Sports in Minnesota

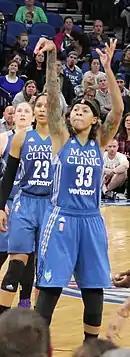
Seimone Augustus of the Minnesota Lynx shoots a goal in the 2016 WNBA Finals at Target Center. At left are Lindsay Whalen and Maya Moore.

The Minnesota Twins are an MLB team that moved to Minnesota in 1961 from Washington D.C., where they were known as the . The Twins played their home games at Metropolitan Stadium in Bloomington from 1961 to 1981 and the Metrodome in Minneapolis from 1982 to 2009, moving to their current stadium, Target Field, in 2010. They have been to the World Series in 1965, 1987 and 1991, winning in 1987 and 1991. In 2001, the Twins and the Montreal Expos were threatened with closure in a contraction scheme of the Commissioner of Baseball. That effort was unsuccessful, and the next year the team made it to the American League Championship Series (ALCS). Notable current and former Twins include Kirby Puckett, Bert Blyleven, Rod Carew, Tony Oliva, Harmon Killebrew, Paul Molitor, Johan Santana, Joe Mauer, Justin Morneau, Torii Hunter, Joe Nathan, David Ortiz and Kent Hrbek. There is a Minor League Baseball team based in St Paul called the St Paul Saints.